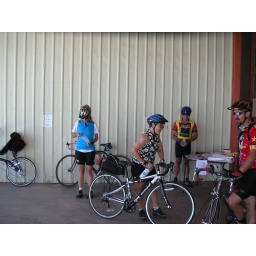
We found a table of cookies and cakes for donation. The grocery in Tekoe was closed.